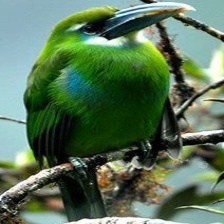
Species: BLUE THROATED TOUCANET
Scientific name: AULACORHYNCHUS CAERULEOGULARIS
ImageNet parent category: toucan